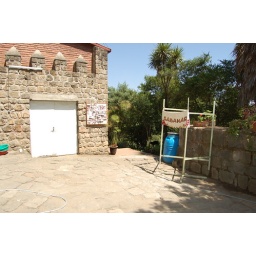
The door to the Sabahar Weaving Studio in the stone-paved courtyard. Wear FLAT shoes if you visit!!